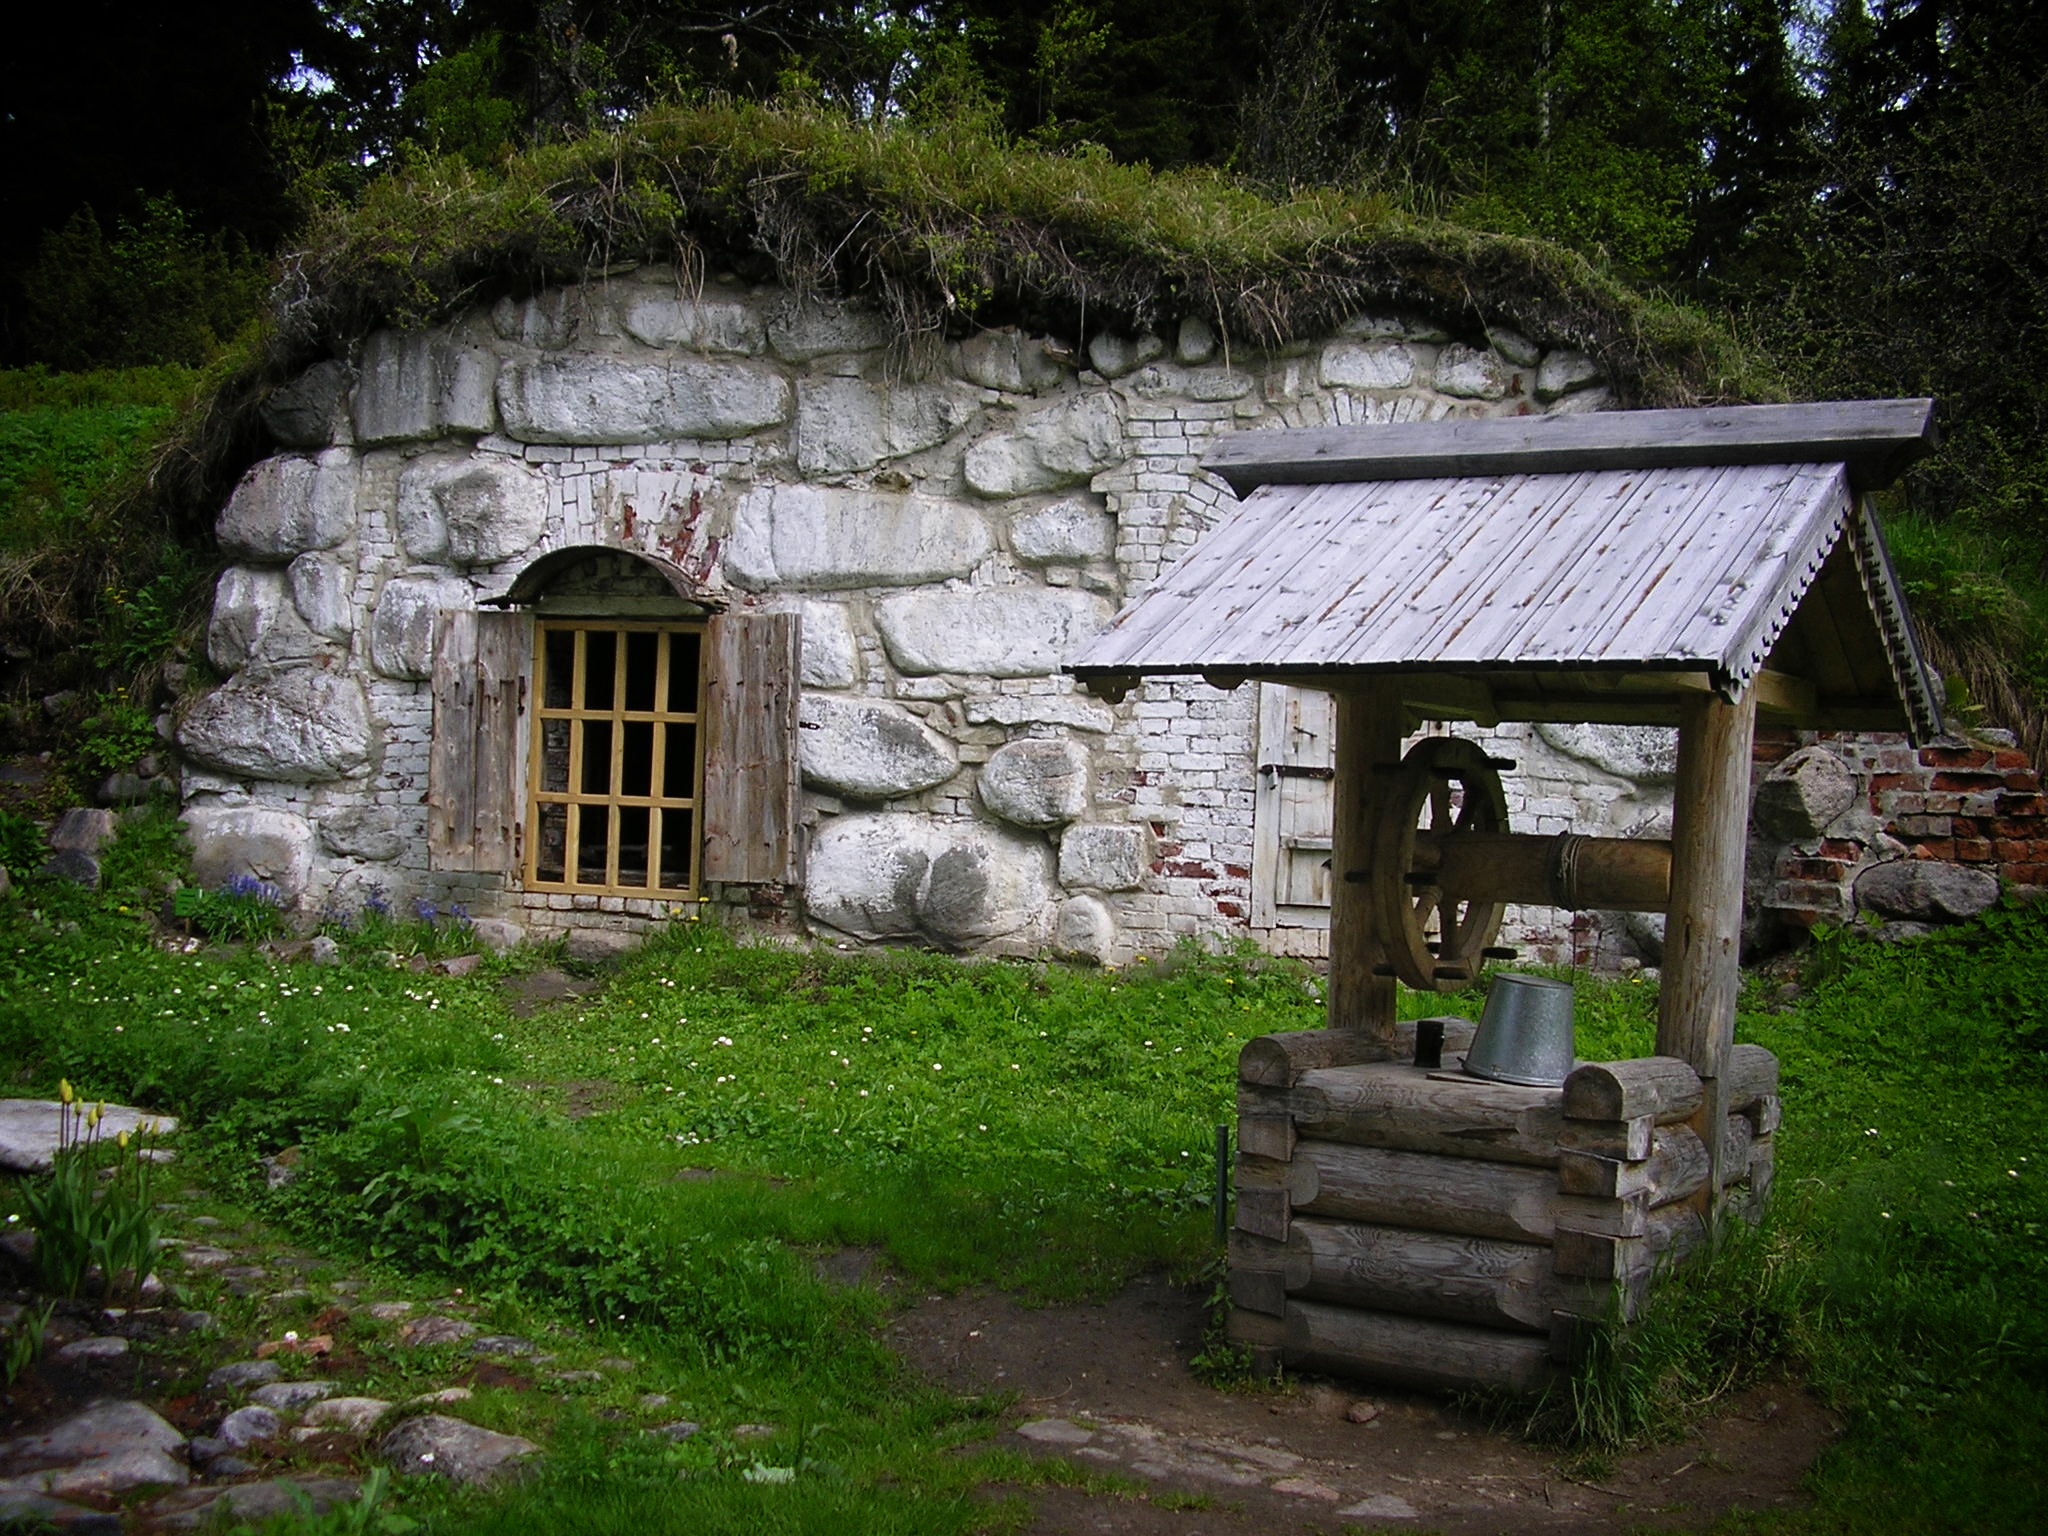
nature, forest, house, building, hut, village, shack, cottage, ruins, well, shrine, story, russia, log cabin, fairy, cellar, rural area, stone house, solovki, solovetsky islands